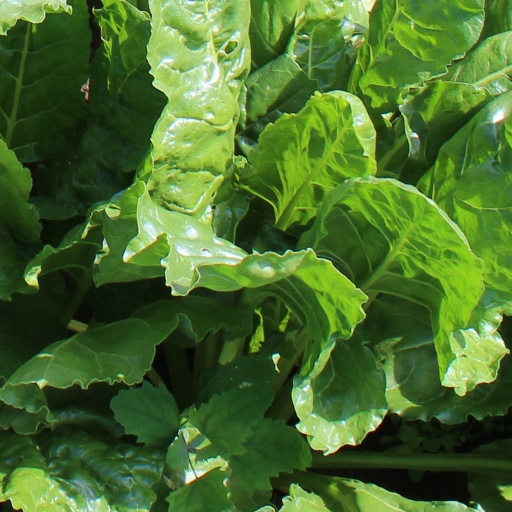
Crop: sugar beet